JunoCam

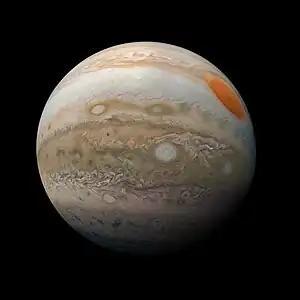
Published by NASA in March 2019, the "Jupiter Marble" image by Juno's JunoCam imager

The camera and the mission were not designed to study the moons of Jupiter. JunoCam has a field of view that is too wide to resolve any detail in the Jovian moons except during close flybys. Jupiter itself may only appear to be 75 pixels across from JunoCam when Juno reaches the furthest point of its orbit around the planet. At its closest approaches, JunoCam could achieve 15 km/pixel resolution from 4300 km, while Hubble has taken images of up to 119 km/pixel from 600 million km.